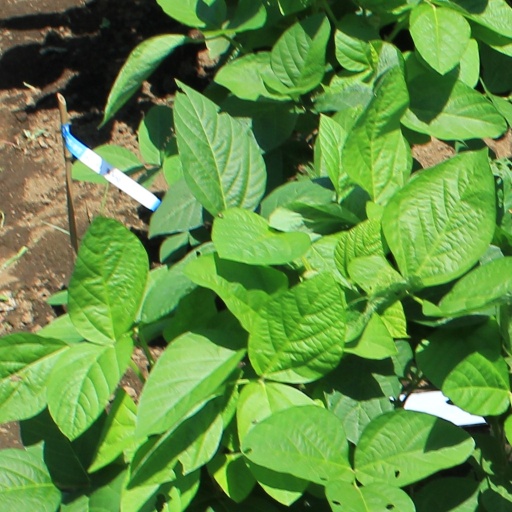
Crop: soybean